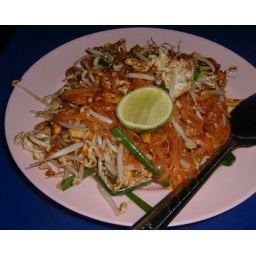
I bought two plates of this Pad Thai from a street vendor in Bangkok.